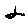
Label: 2